Charlton Heston

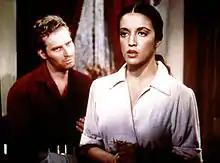
Heston with Katy Jurado in "Arrowhead" (1953)

After the war, the Hestons lived in Hell's Kitchen, New York City, where they worked as artists' models. Seeking a way to make it in theatre, they decided to manage a playhouse in Asheville, North Carolina, in 1947, making $100 a week. In 1948, they returned to New York, where Heston was offered a supporting role in a Broadway revival of Shakespeare's "Antony and Cleopatra", starring Katharine Cornell. In television, Heston played a number of roles in CBS's "Studio One", one of the most popular anthology dramas of the 1950s. In 1949 Heston played Mark Antony in an independent film adaptation of "Julius Caesar" (1950). Film producer Hal B. Wallis spotted Heston in a 1950 television production of "Wuthering Heights" and offered him a contract. When his wife reminded Heston they had decided to pursue theater and television, he replied, "Well, maybe just for one film to see what it's like."